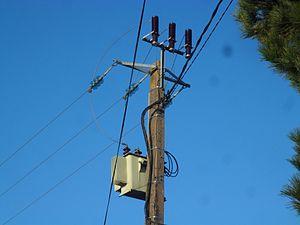
Photographie d'un poste haut de poteau à la Tabarière (85).
Un poste électrique est un élément du réseau électrique servant à la fois à la transmission et à la distribution d'électricité. Il permet d'élever la tension électrique pour sa transmission, puis de la redescendre en vue de sa consommation par les utilisateurs. Les postes électriques se trouvent donc aux extrémités des lignes de transmission ou de distribution. On parle aussi de sous-station, entre autres dans les chemins de fer.